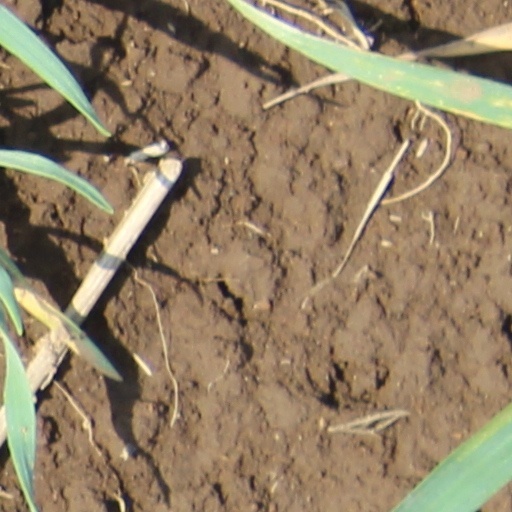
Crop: wheat